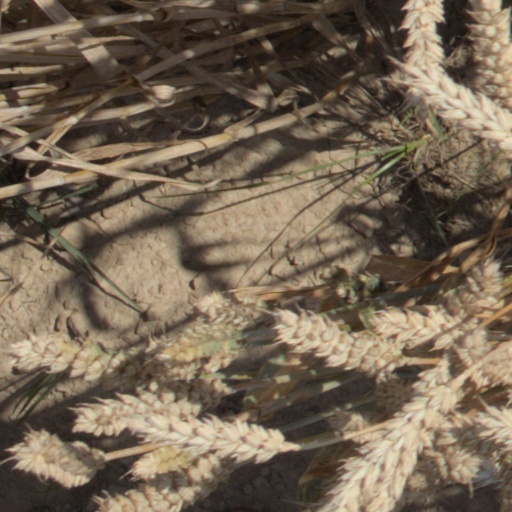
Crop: wheat